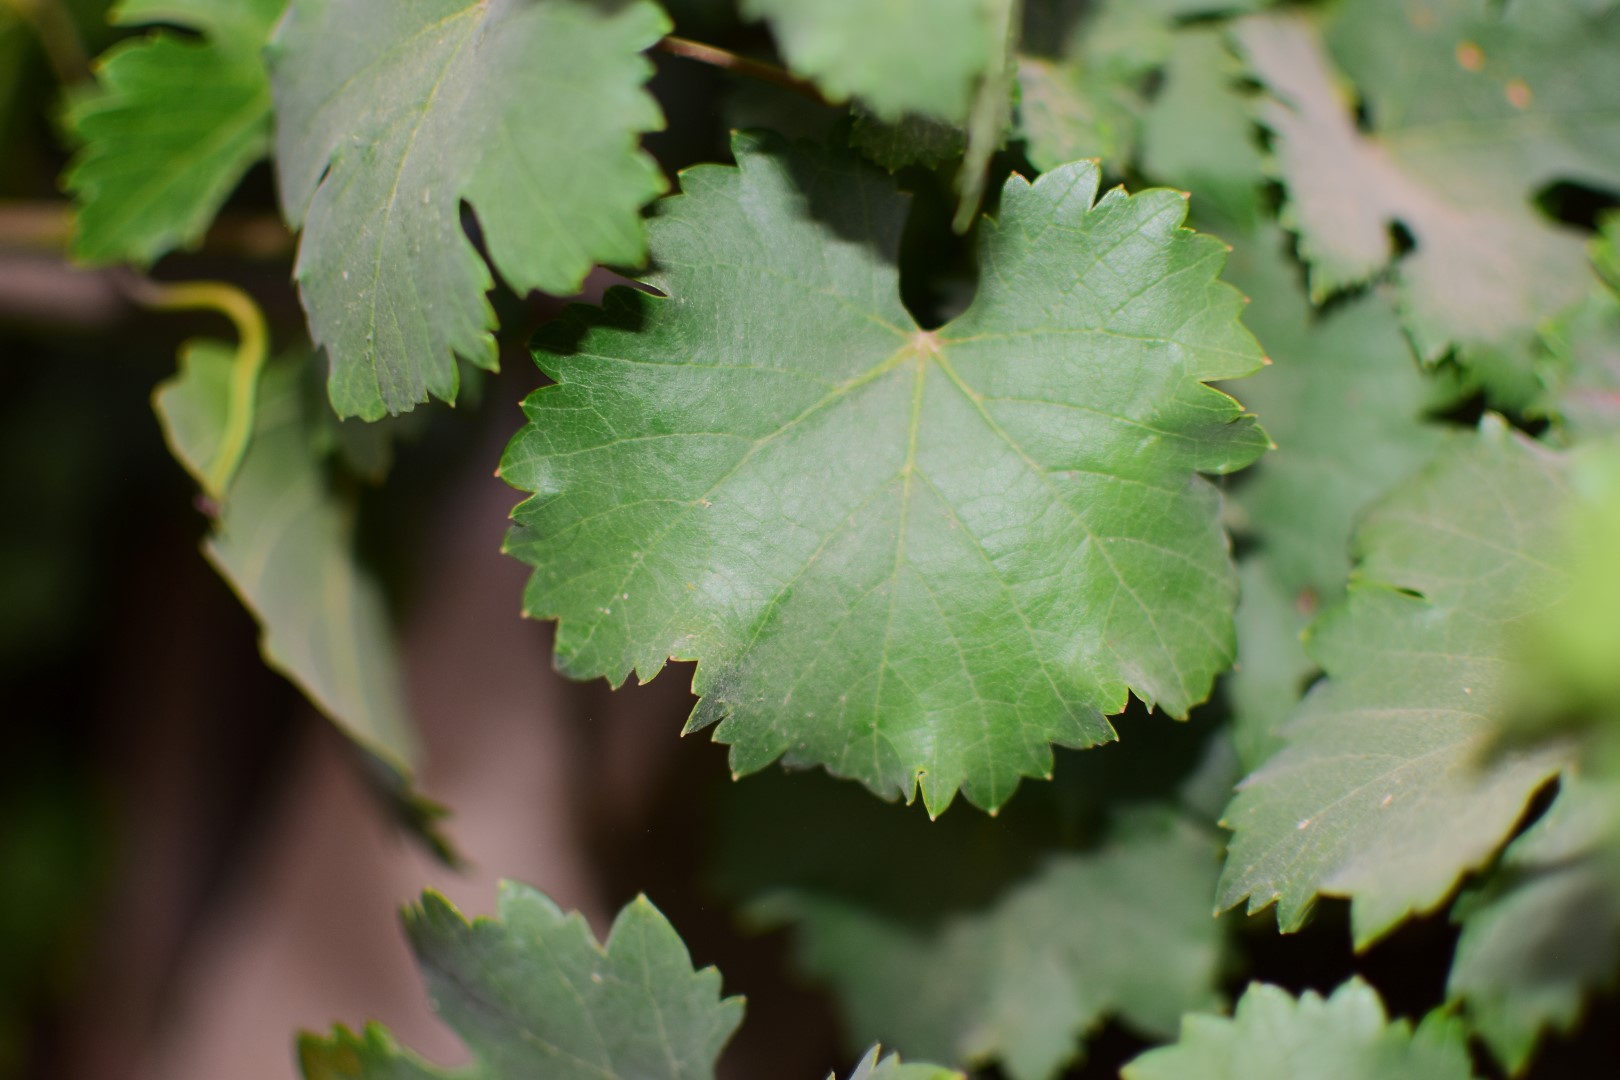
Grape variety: Aswud Balad